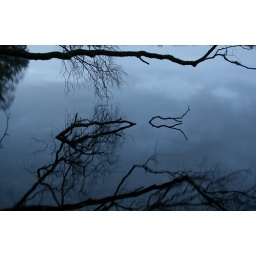
Reflections in the water at dusk. The lake was like a big mirror.